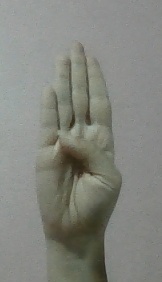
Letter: kaaf